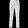
Label: Trouser